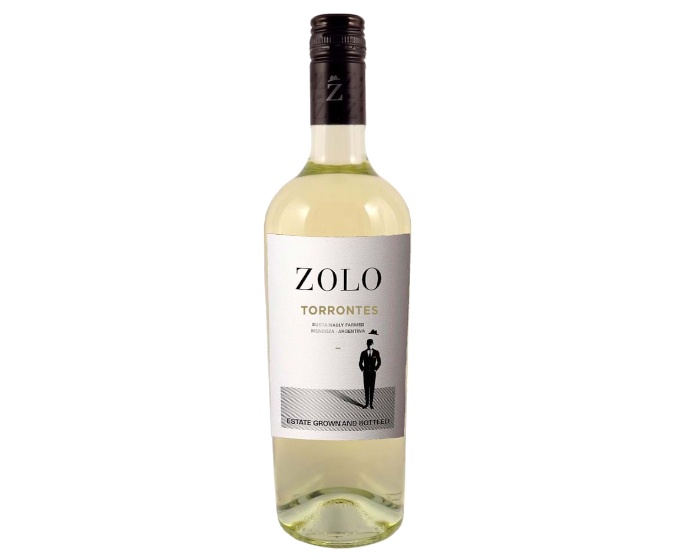
Bodega Tapiz Zolo Torrontes 2020 750ml
Lime and steel aromas with hints of stone, following through to a medium body with sliced green apples and a creamy finish.
Brand: Primo Liquors
Category: Food, Beverages & Tobacco > Beverages > Alcoholic Beverages